Jendrassik maneuver

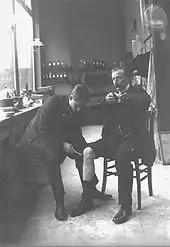
The Jendrassik maneuver to reinforce knee-jerk.

The Jendrassik maneuver is a medical maneuver wherein the patient clenches the teeth, flexes both sets of fingers into a hook-like form, and interlocks those sets of fingers together. The tendon below the patient's knee is then hit with a reflex hammer to elicit the patellar reflex. The elicited response is compared with the reflex result of the same action when the maneuver is not in use. Often a larger reflex response will be observed when the patient is occupied with the maneuver: "A weak or apparently missing reflex could be triggered by afferent activity resulting from such muscle tension. This is the true explanation for the maneuver, not a diversion of the patient’s attention – a misconception that can be heard even today." This effect was first observed in the late 19th century by Hungarian physician Ernő Jendrassik, after whom it was named.